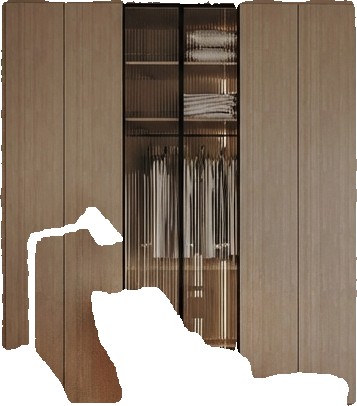
Surface category: cabinetry